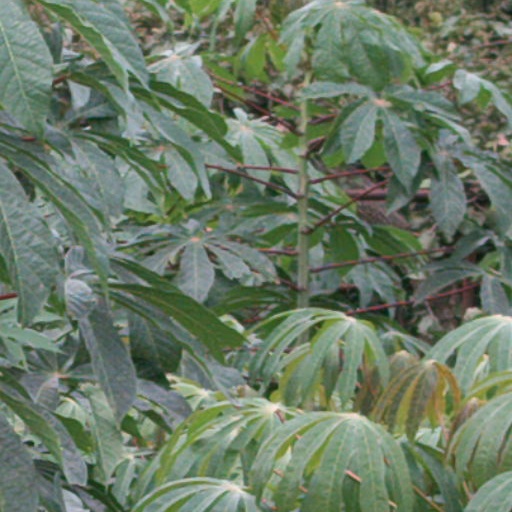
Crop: cassava